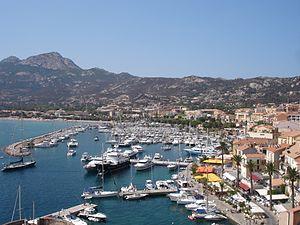
France, Haute-Corse (2B), Calvi